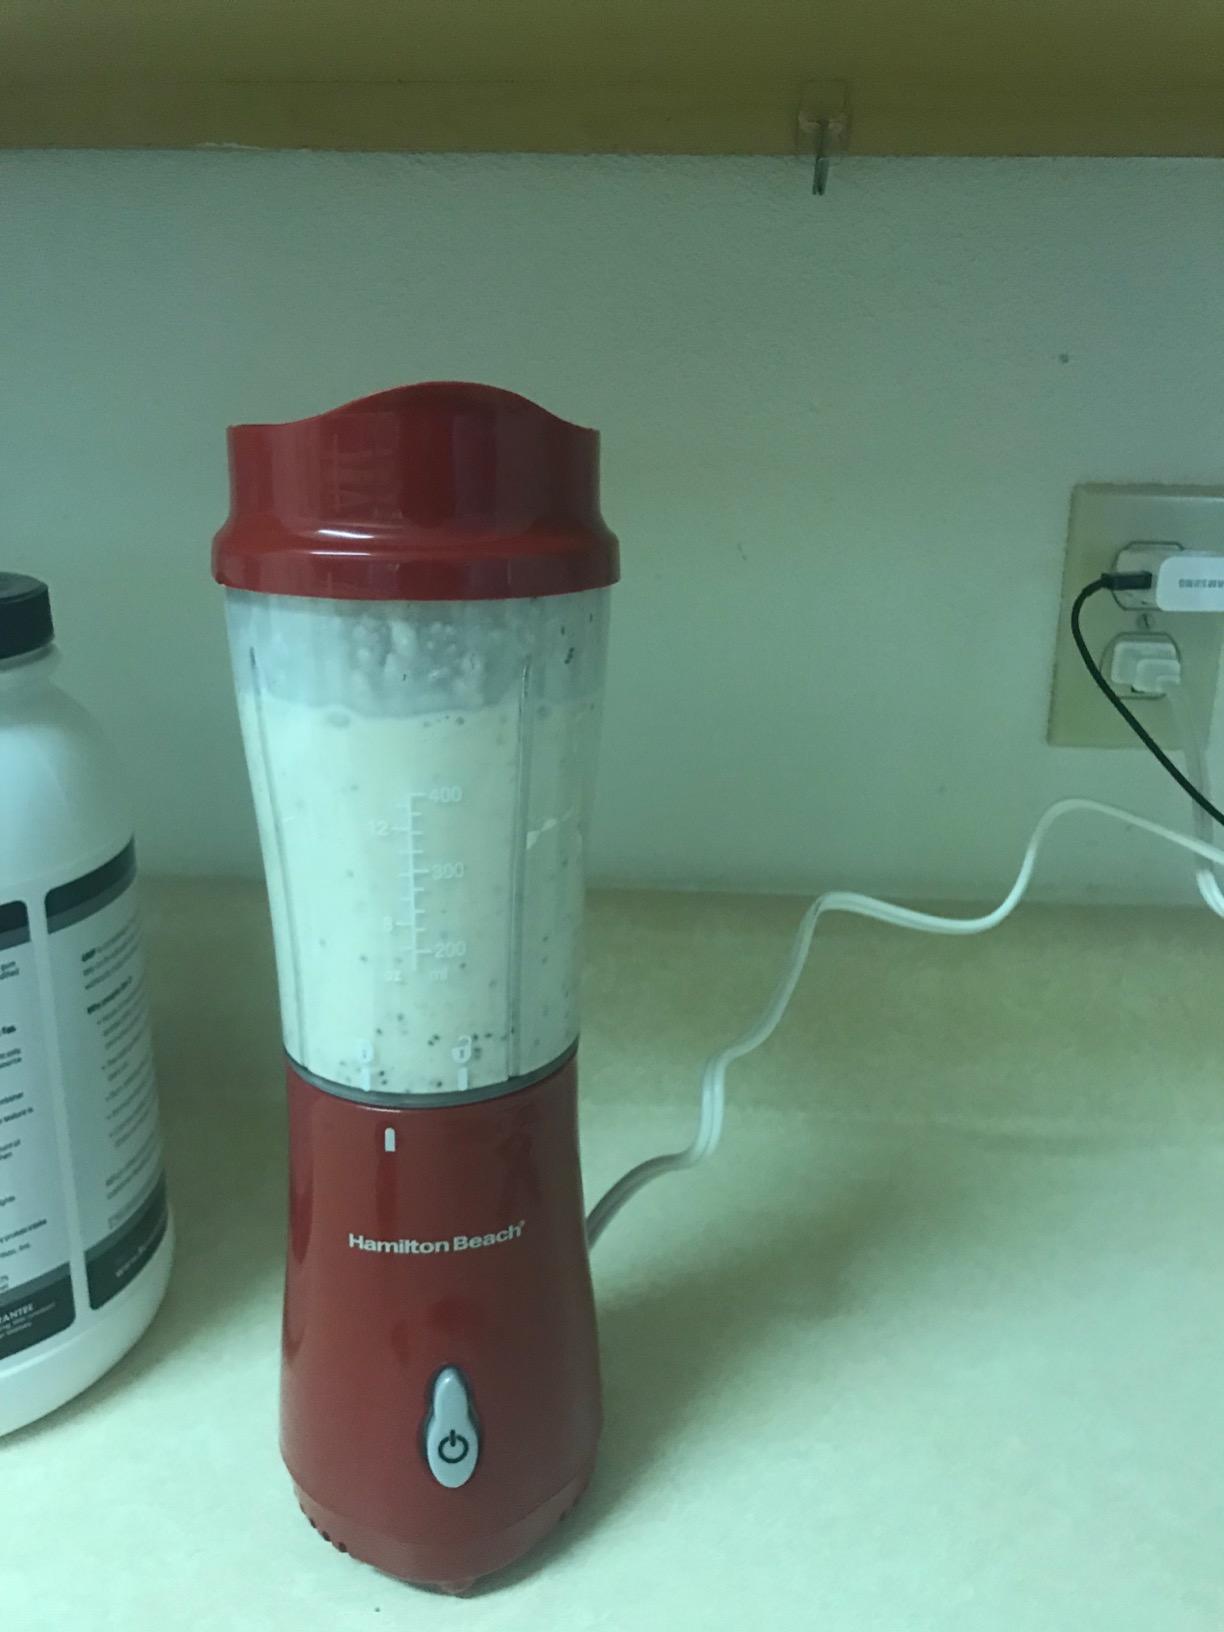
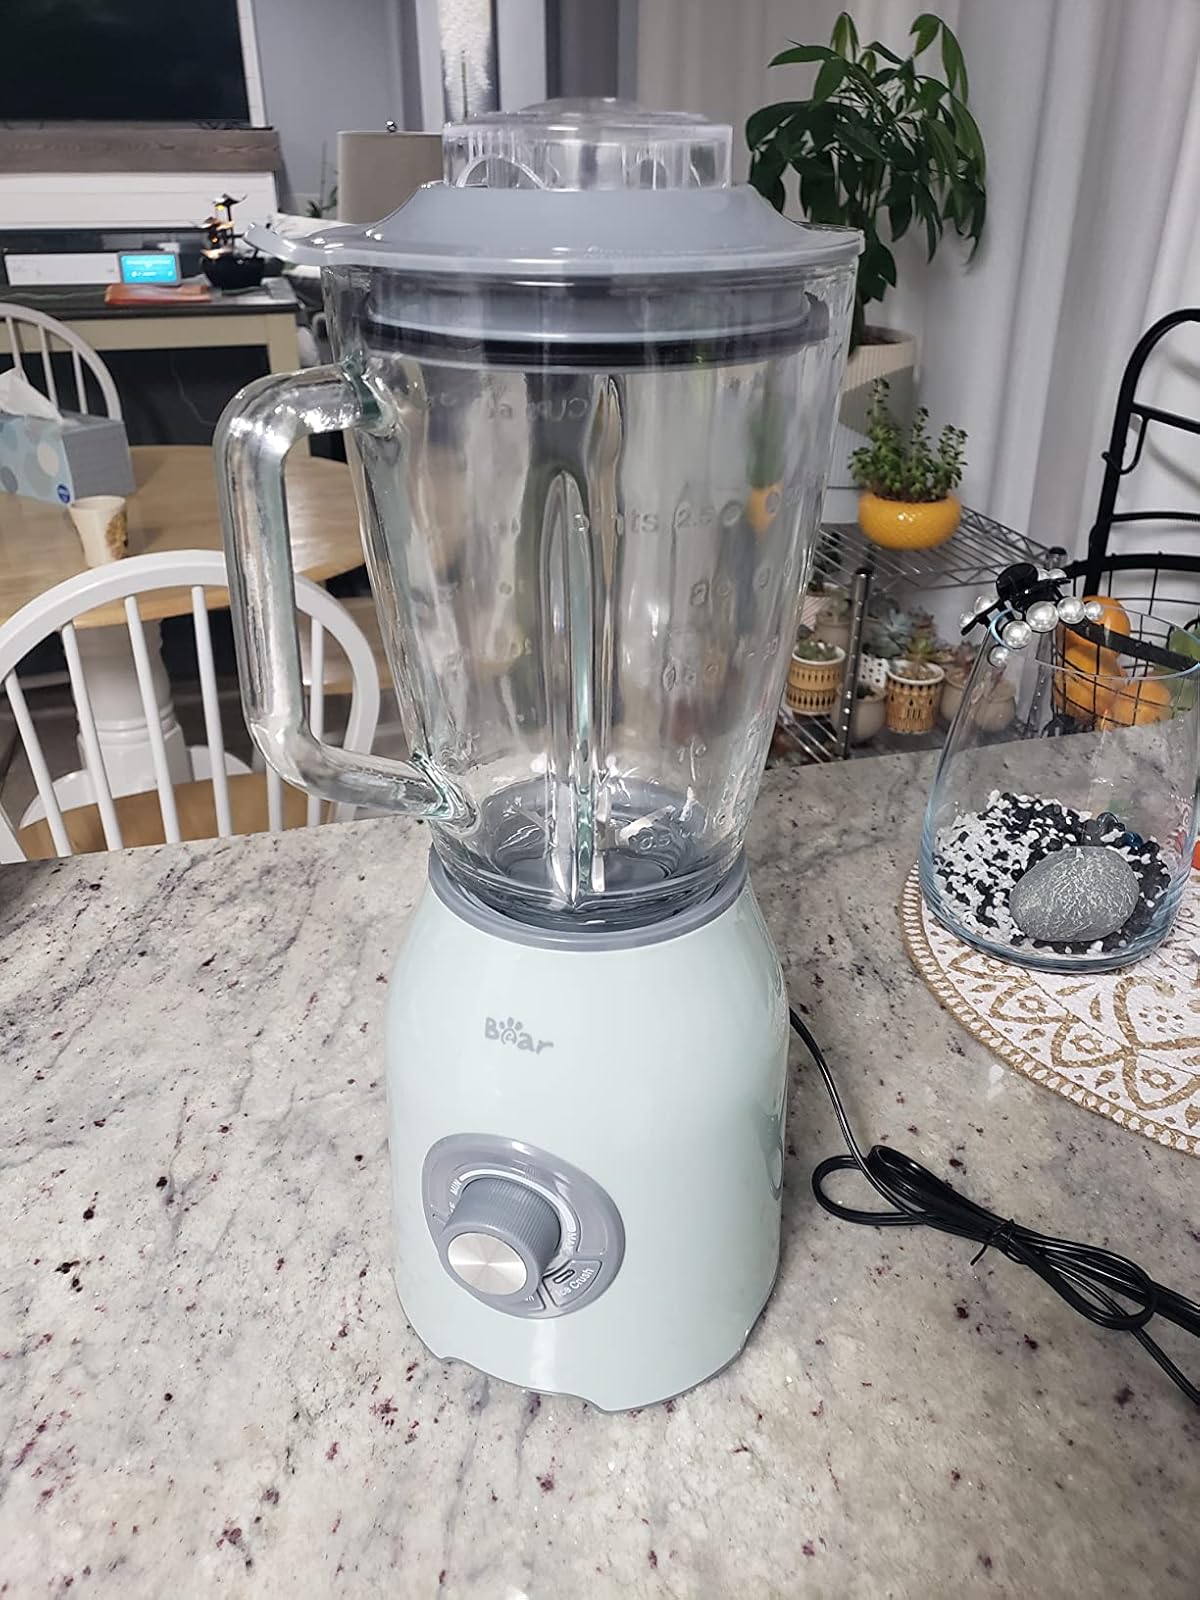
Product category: items_blender
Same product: no